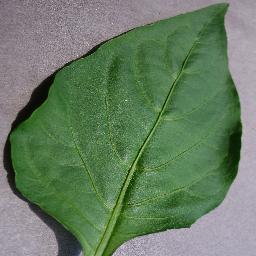
Label: Pepper,_bell___healthy